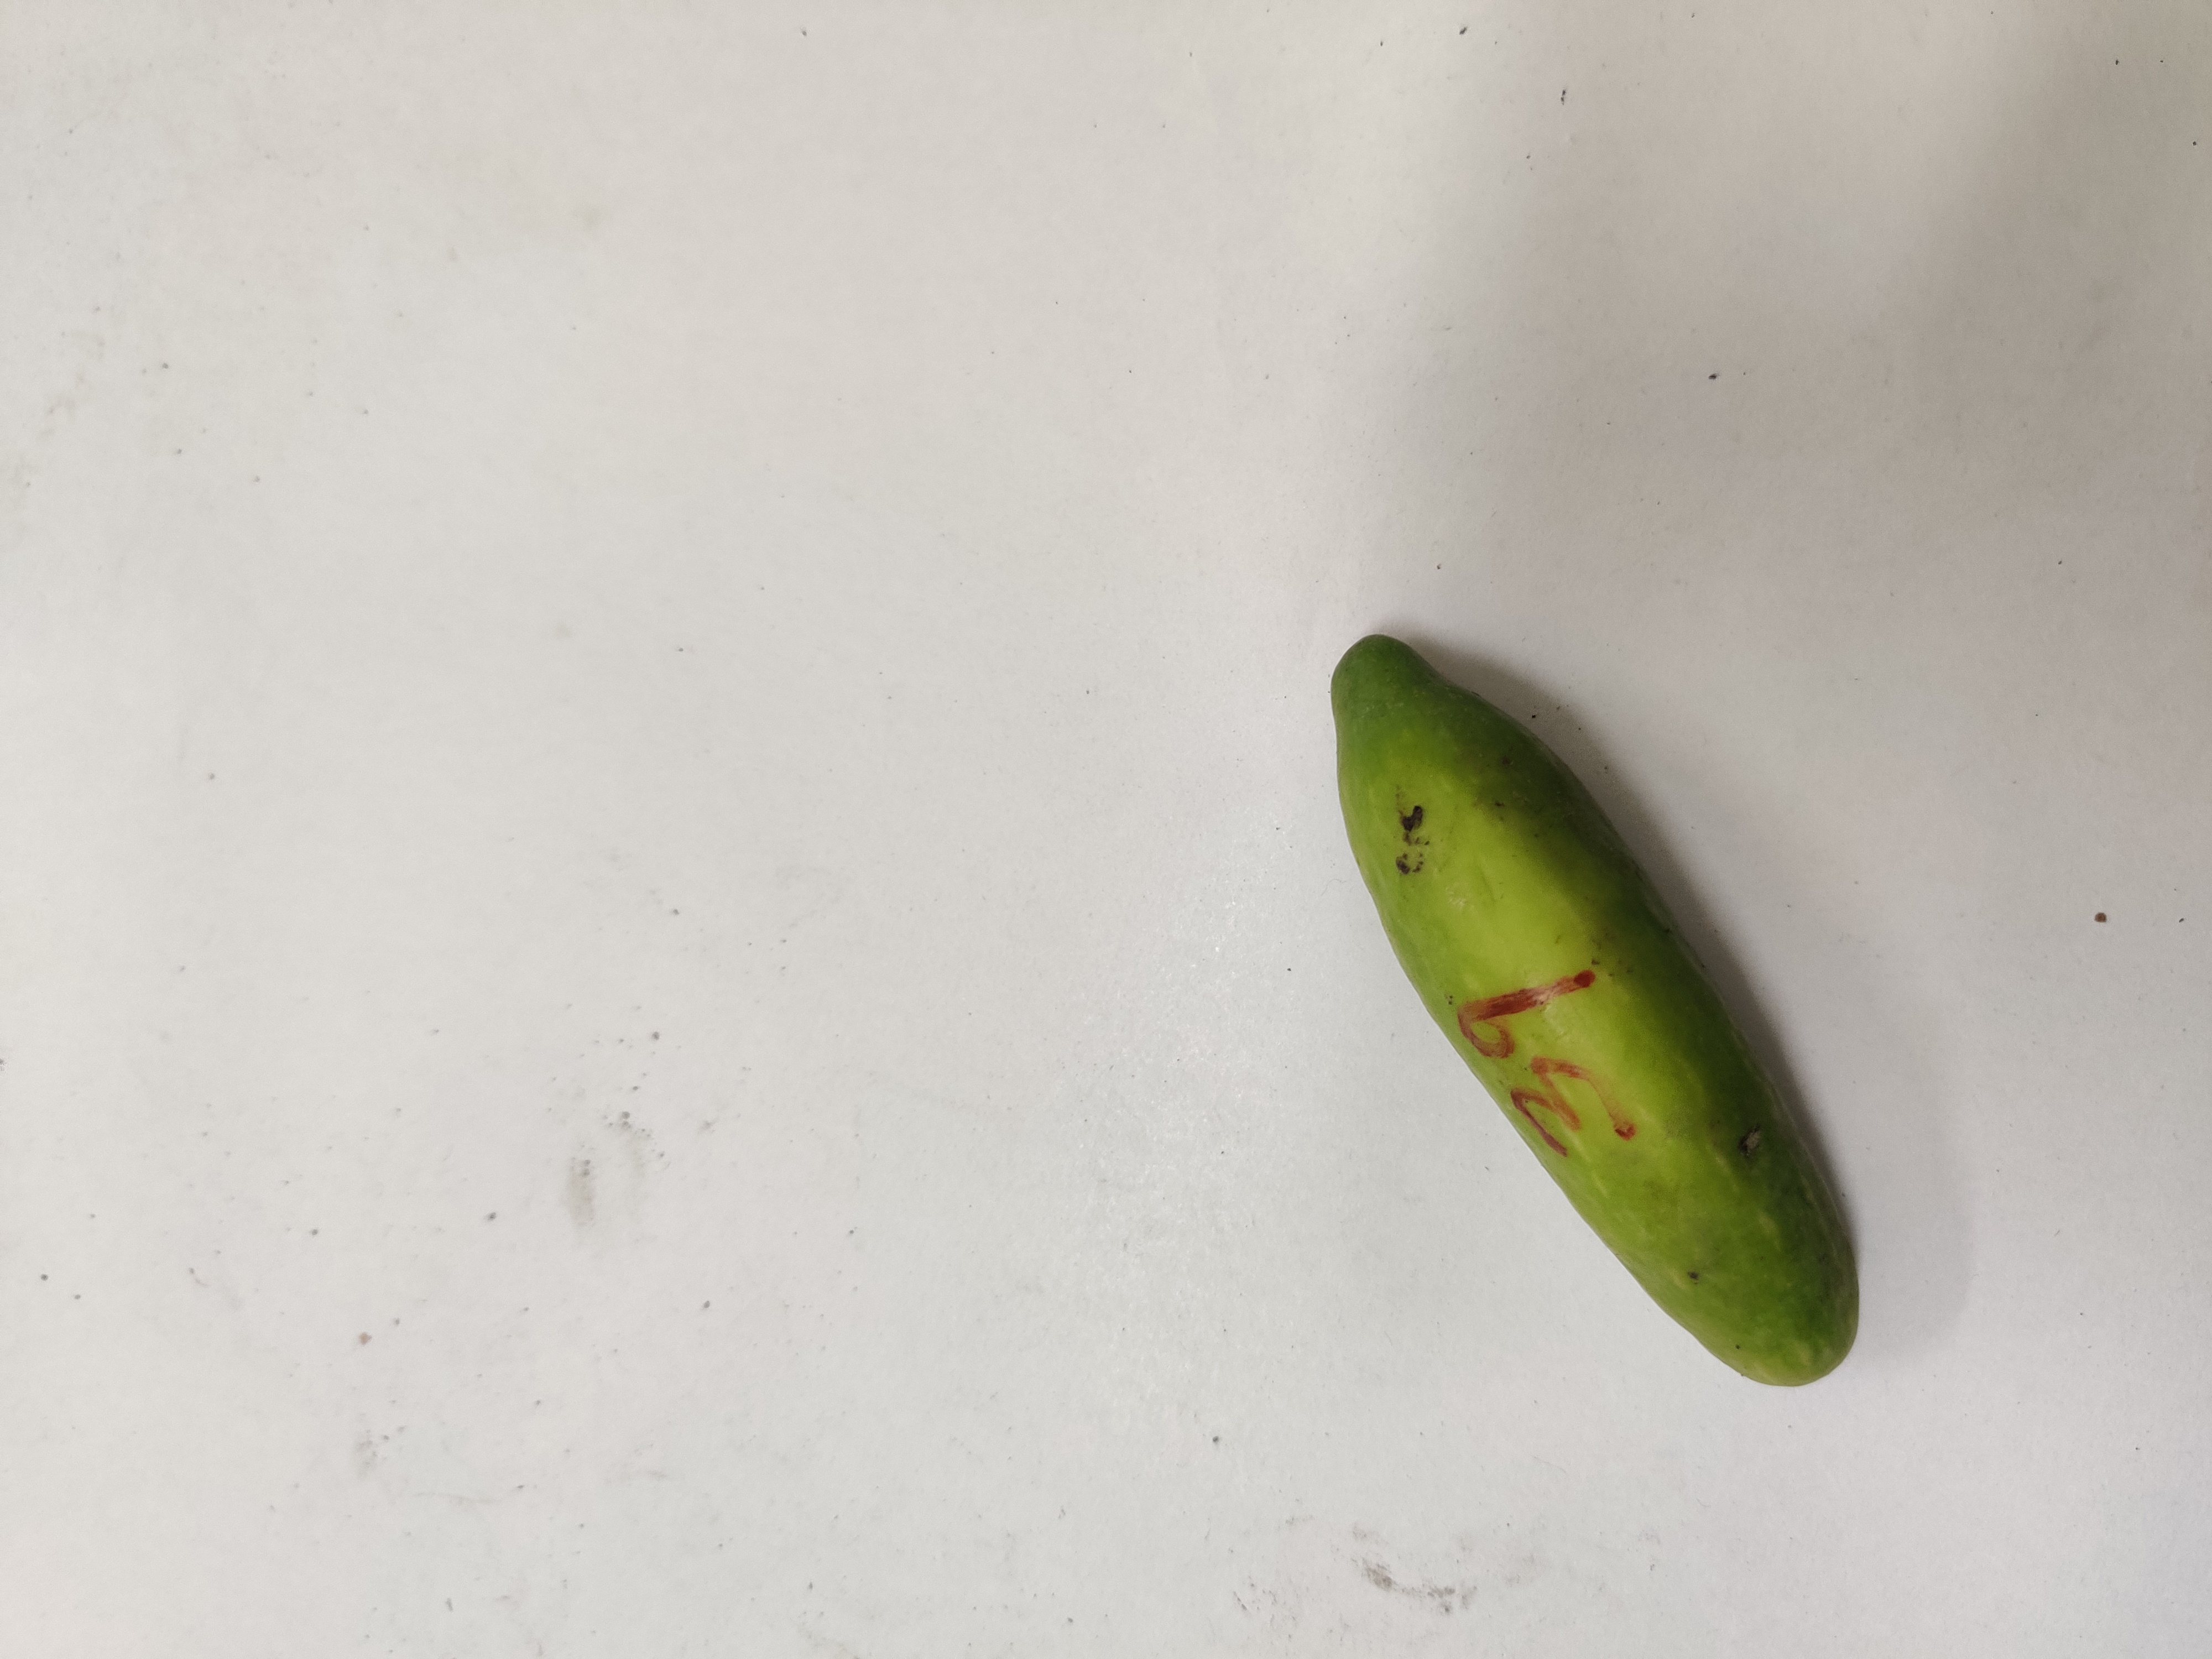
Crop: Ivy Gourd
Condition: Damaged